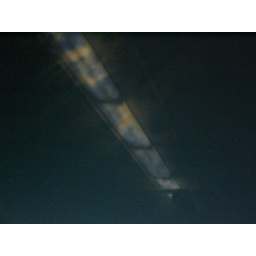
Overhead lights reflected in a dirty computer monitor.